Karan V Grover

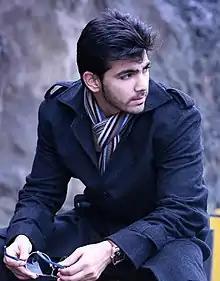
Karan V Grover

Karan V Grover (born 22 June 1982) is an Indian actor who primarily works in Hindi television. He made his acting debut in 2004 with "Saarrthi" as Arjun Goenka. Grover is best known for his portrayal of Karan Prasad in "Yahan Main Ghar Ghar Kheli", Dr. Rohit Sippy in "Kahaan Hum Kahaan Tum" and Angad Maan in "Udaariyaan".